Mohammad Mayeli Kohan

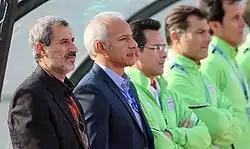
Mayeli Kohan as technical manager with Iran U-23 team

He was assigned as the new coach of Iran National football team on 7 April 2009 replacing Ali Daei who had been sacked a week earlier and was released on 21 April 2009.